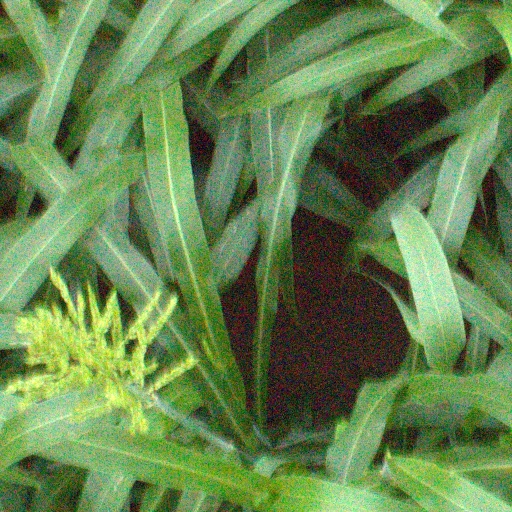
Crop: sorghum